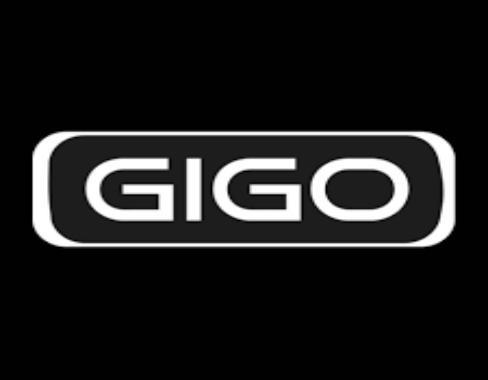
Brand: gigo
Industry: Clothes